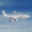
Label: airplane